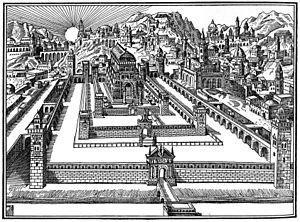
La Haggada ou Haggadah de Pessah est un texte en hébreu ancien utilisé pour la cérémonie du Seder durant Pessa'h, la Pâque juive. La Haggada est ancienne puisqu'elle date de l'époque de la Mishnah, c'est-à-dire d'il y a environ deux mille ans.